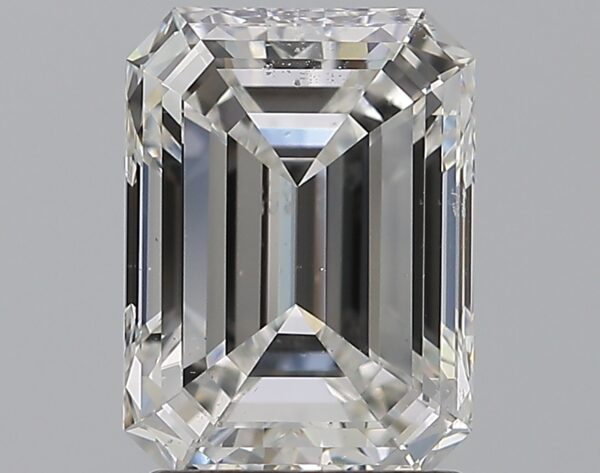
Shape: emerald
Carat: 1.9
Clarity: VS2
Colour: F
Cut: EX
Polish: EX
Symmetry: EX
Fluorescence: N
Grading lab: GIA
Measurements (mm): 8.29 x 6.14 x 4.02